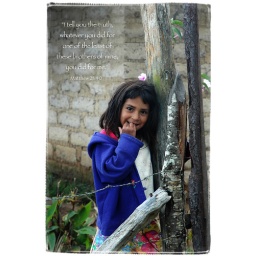
Young girl in front of her home in the Invasion, a squatters camp where Mercy International is building homes.